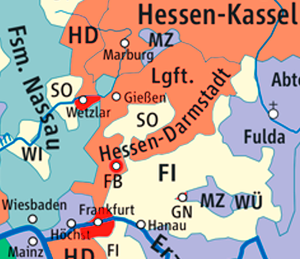
La Maison de Solms est une ancienne famille de la haute noblesse allemande, qui prétendait remonter à Othon, frère du roi Conrad Iᵉʳ de Germanie, tandis que son premier membre connu est le seigneur Marquardus de Sulmese, mentionné comme témoin au monastère de Schiffenberg à Giessen en 1129.